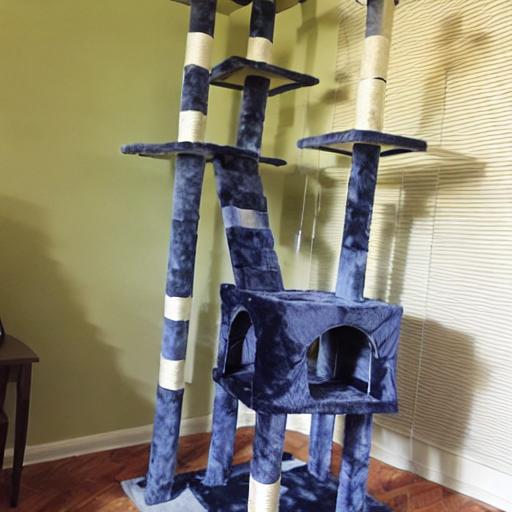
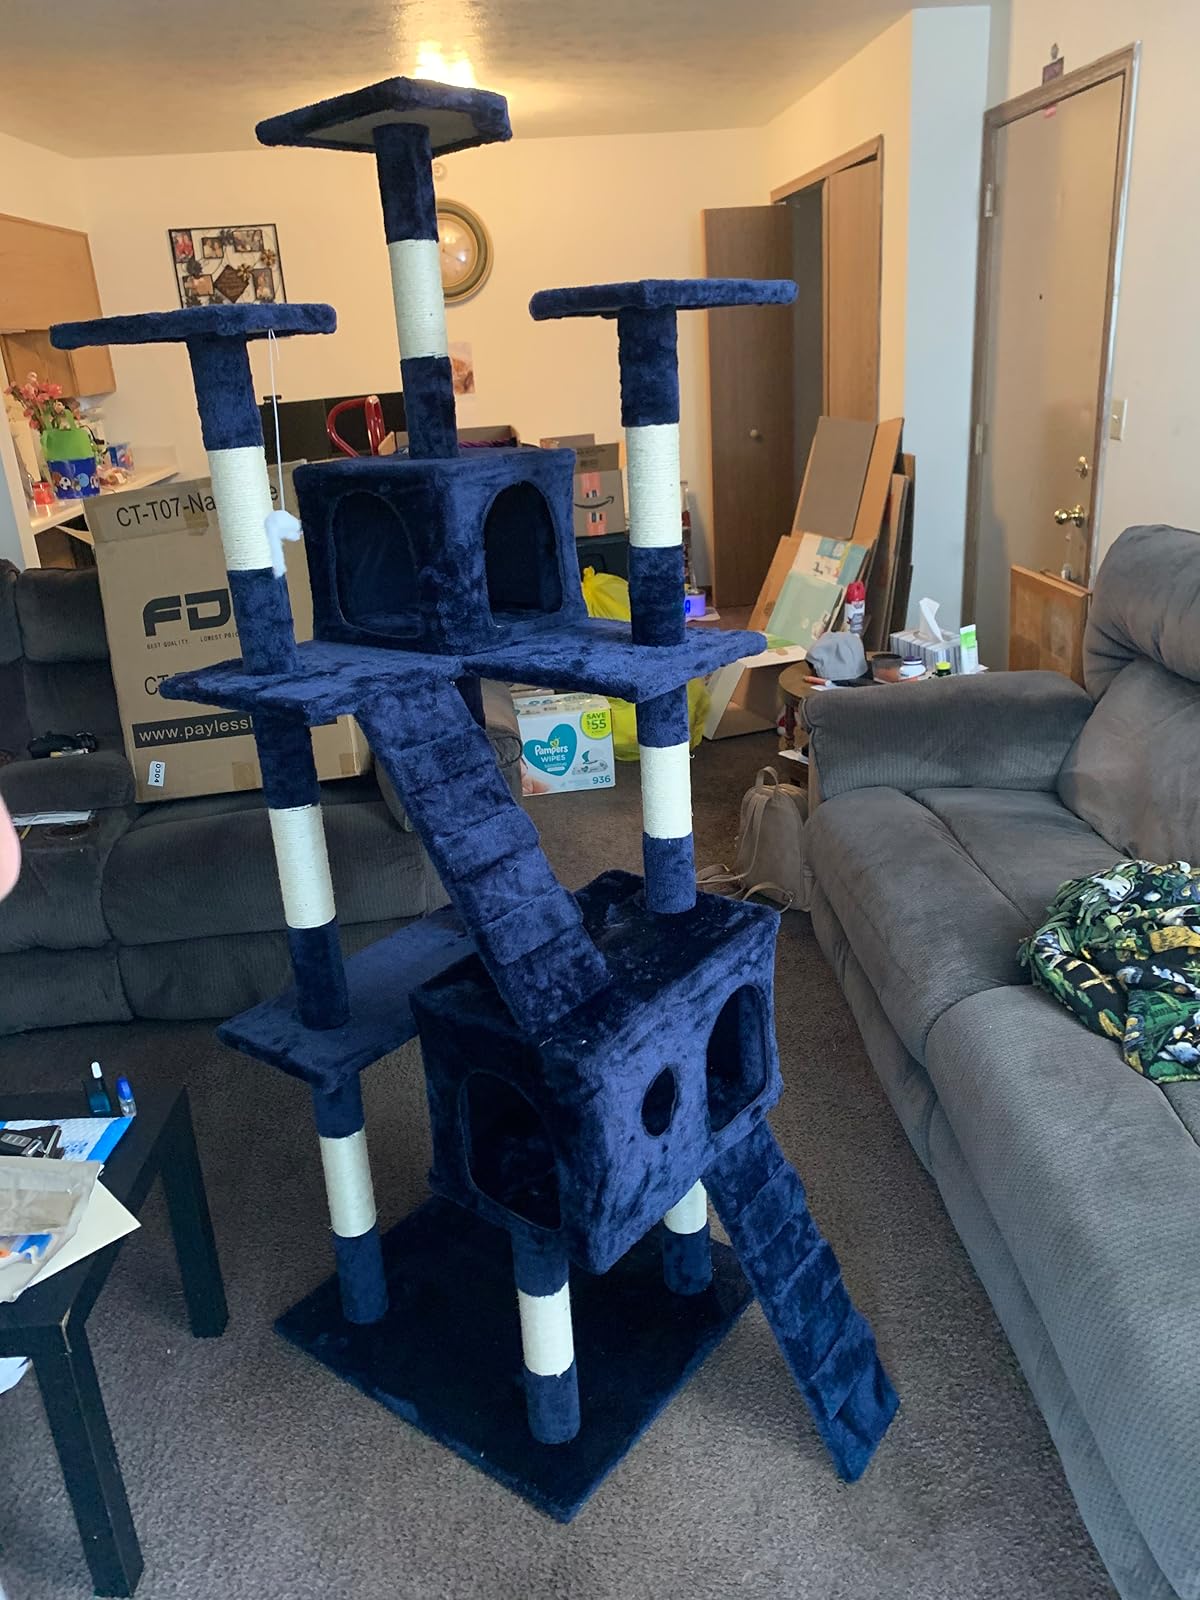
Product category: items_cat tree
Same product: no